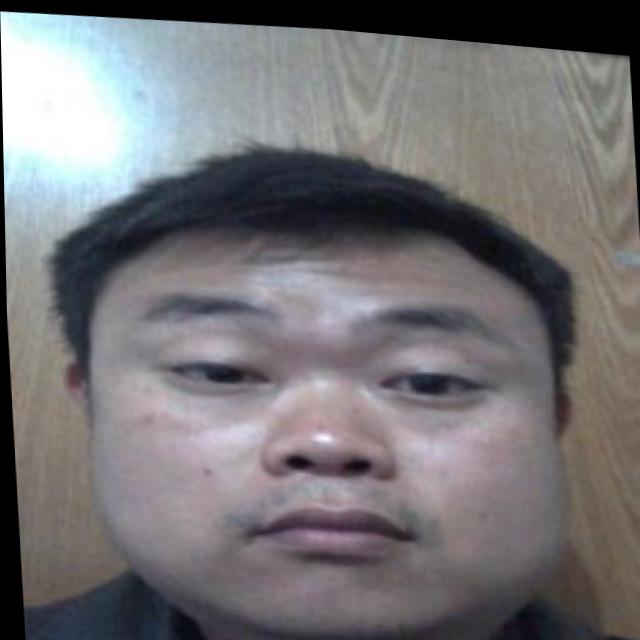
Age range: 21-44